Elmira, Ontario

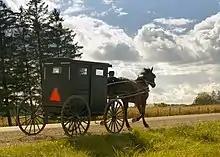
Mennonite Buggy

In 1806, Wallace sold the major portion of his tract to Mennonites from Pennsylvania, the so-called Pennsylvania Dutch (actually Deitsch or German). The buyers were Augustus Jones and brothers John and Jacob Erb, trustees for the German Company, who were among the first settlers from Pennsylvania. Wallace sold of land to the German Company at $1.00 an acre.